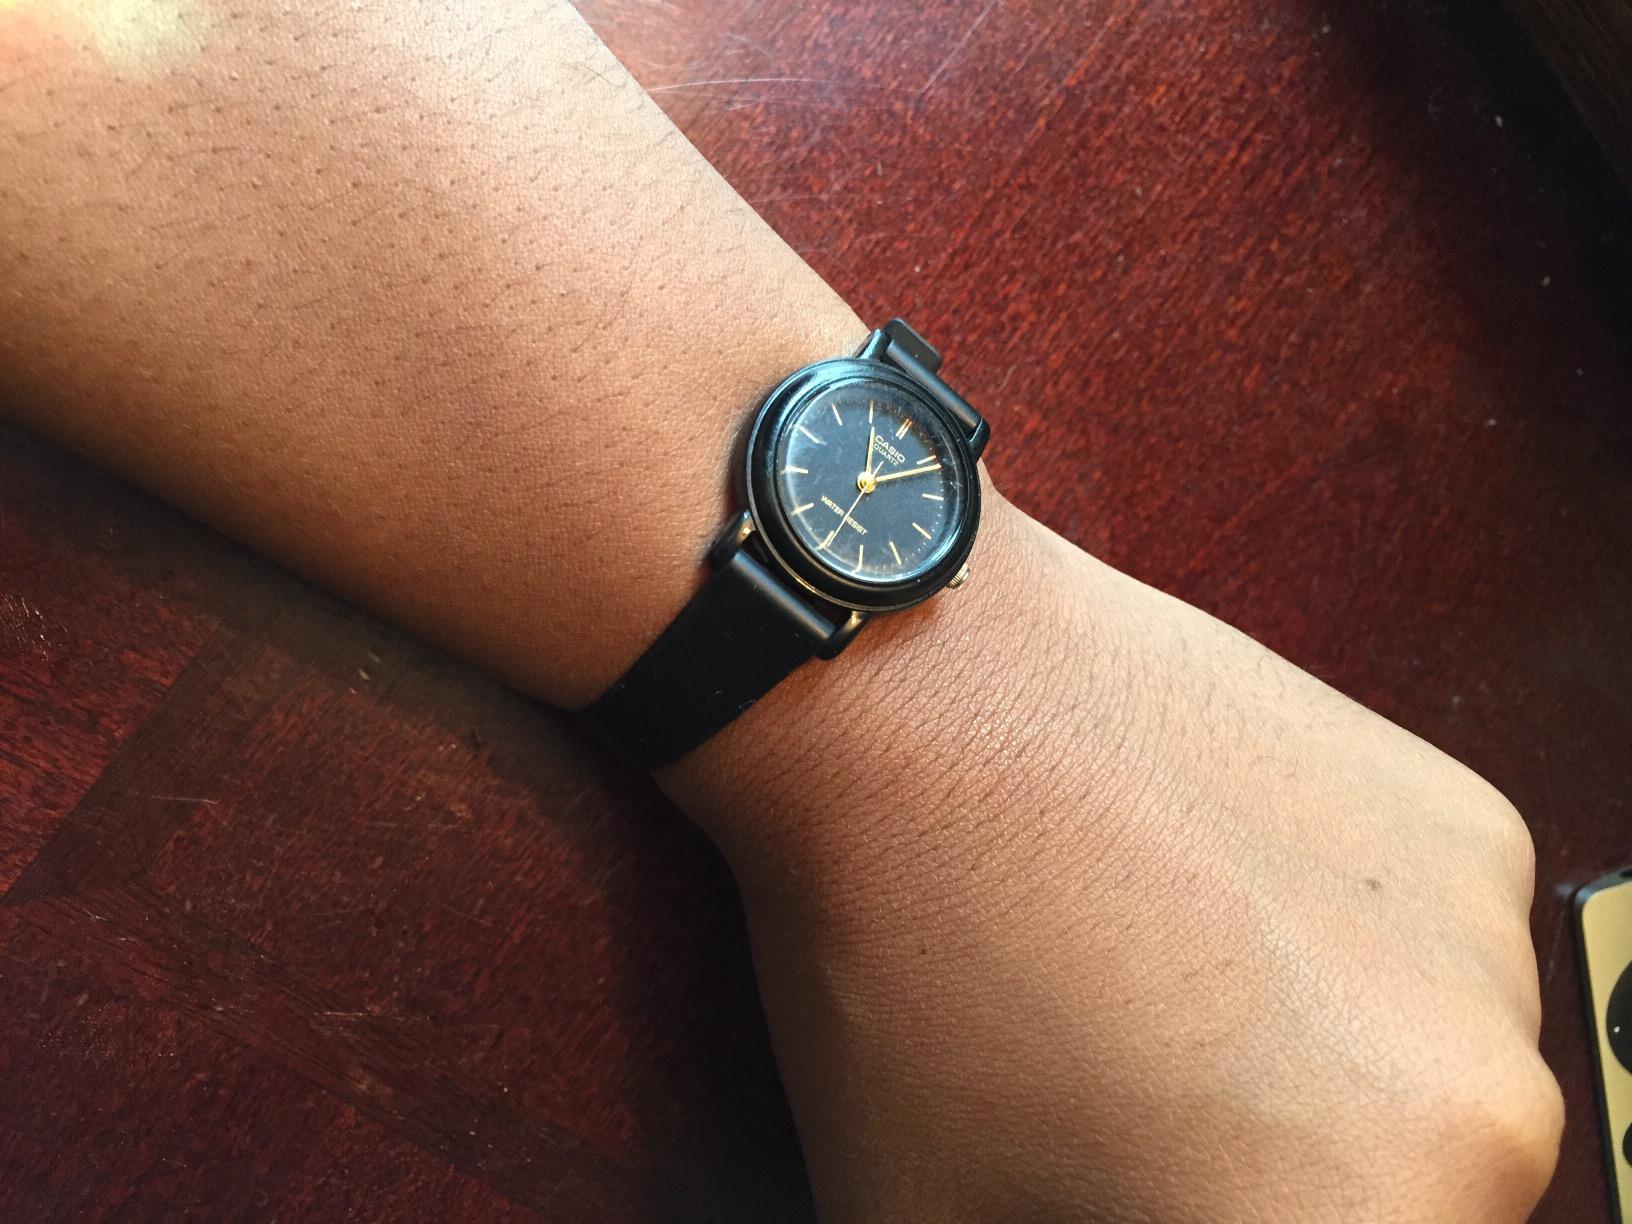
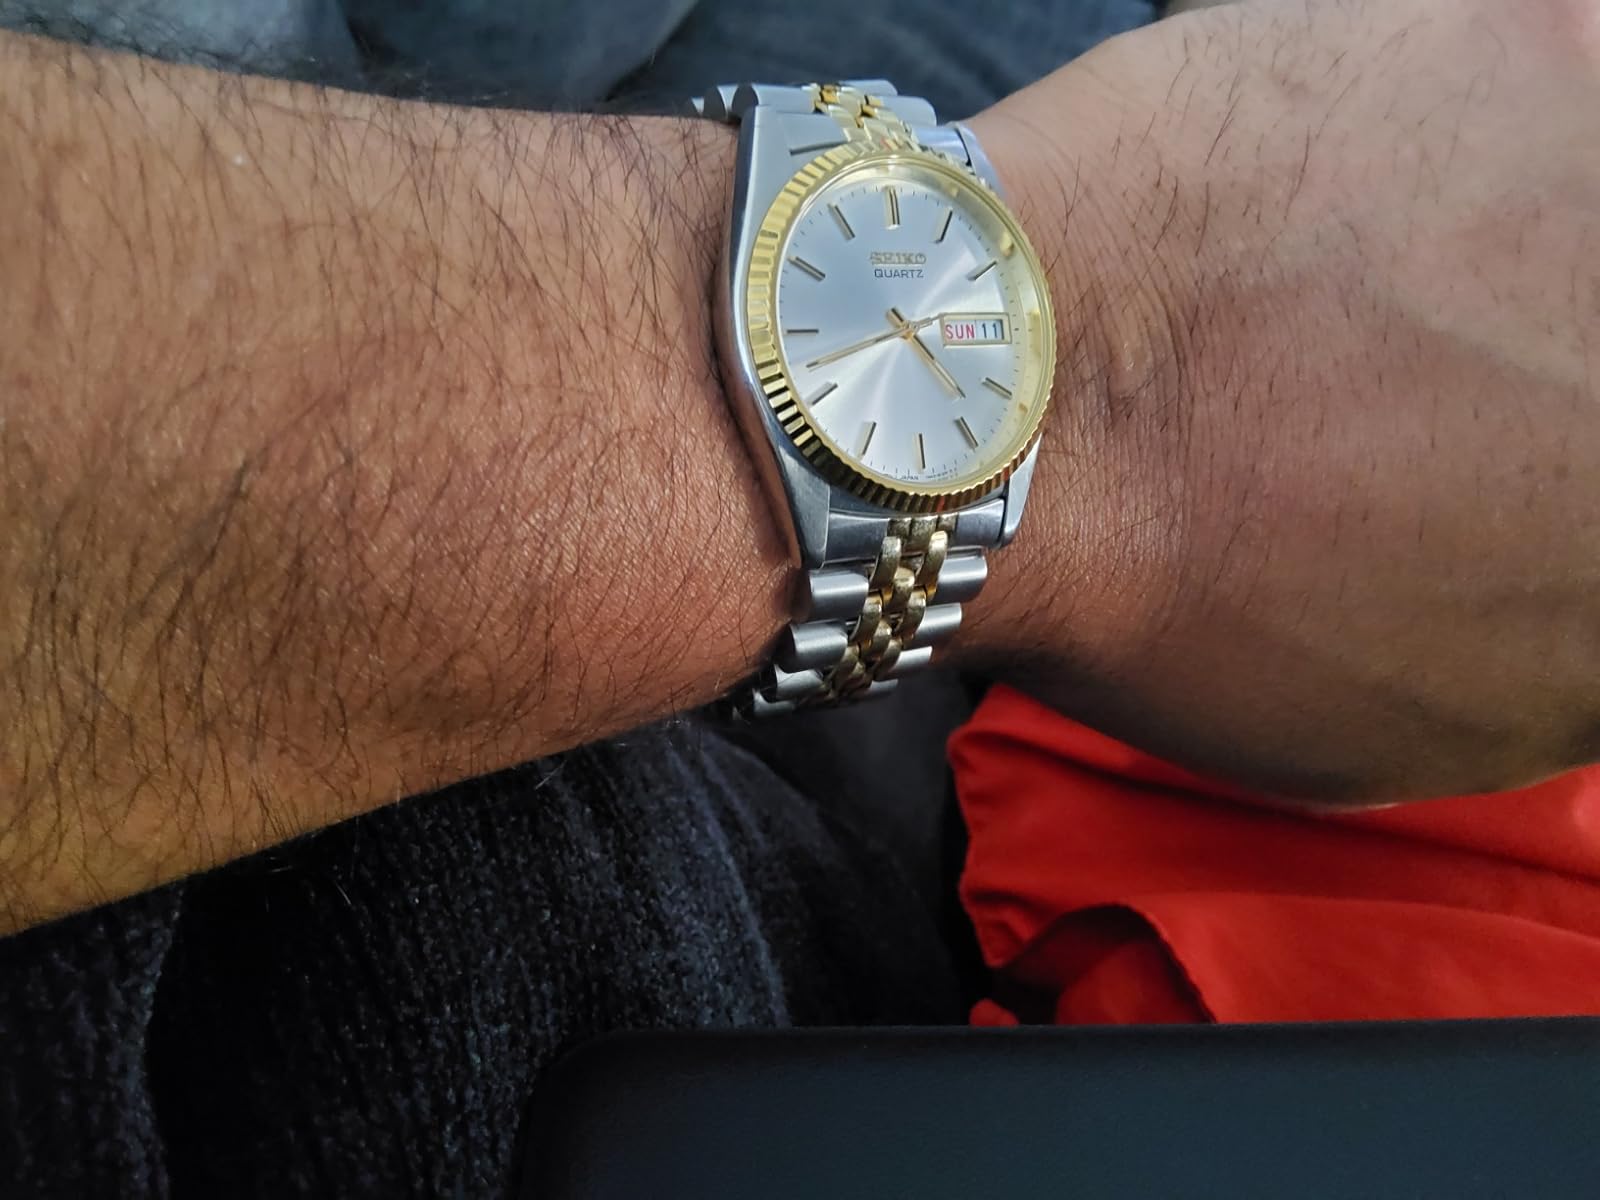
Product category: accessories_watch
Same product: no